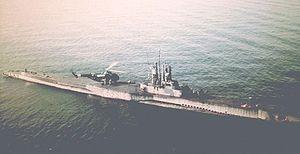
La classe Balao, est une classe de 120 sous-marins d'attaque conventionnels de l'United States Navy construits entre 1942 et 1946 pour remplacer la classe Gato et actifs entre 1943 et 1975.
Une hélisurface est une zone d'atterrissage pour hélicoptères à titre occasionnel, elle ne doit pas dépasser plus de 200 mouvements annuels ou 20 mouvements journaliers. Elle ne peut également se situer en agglomération. Dans le cas où l'aire d'accueil ne respecte pas une de ces règles, elle est considérée comme une hélistation.
Un sous marin d'attaque conventionnel est un sous-marin militaire utilisant une propulsion conventionnelle, contrairement à un sous-marin nucléaire d'attaque qui dispose d'un réacteur nucléaire. Du début du XXᵉ siècle jusqu'aux années 1960, c'était le seul type de sous-marin existant.